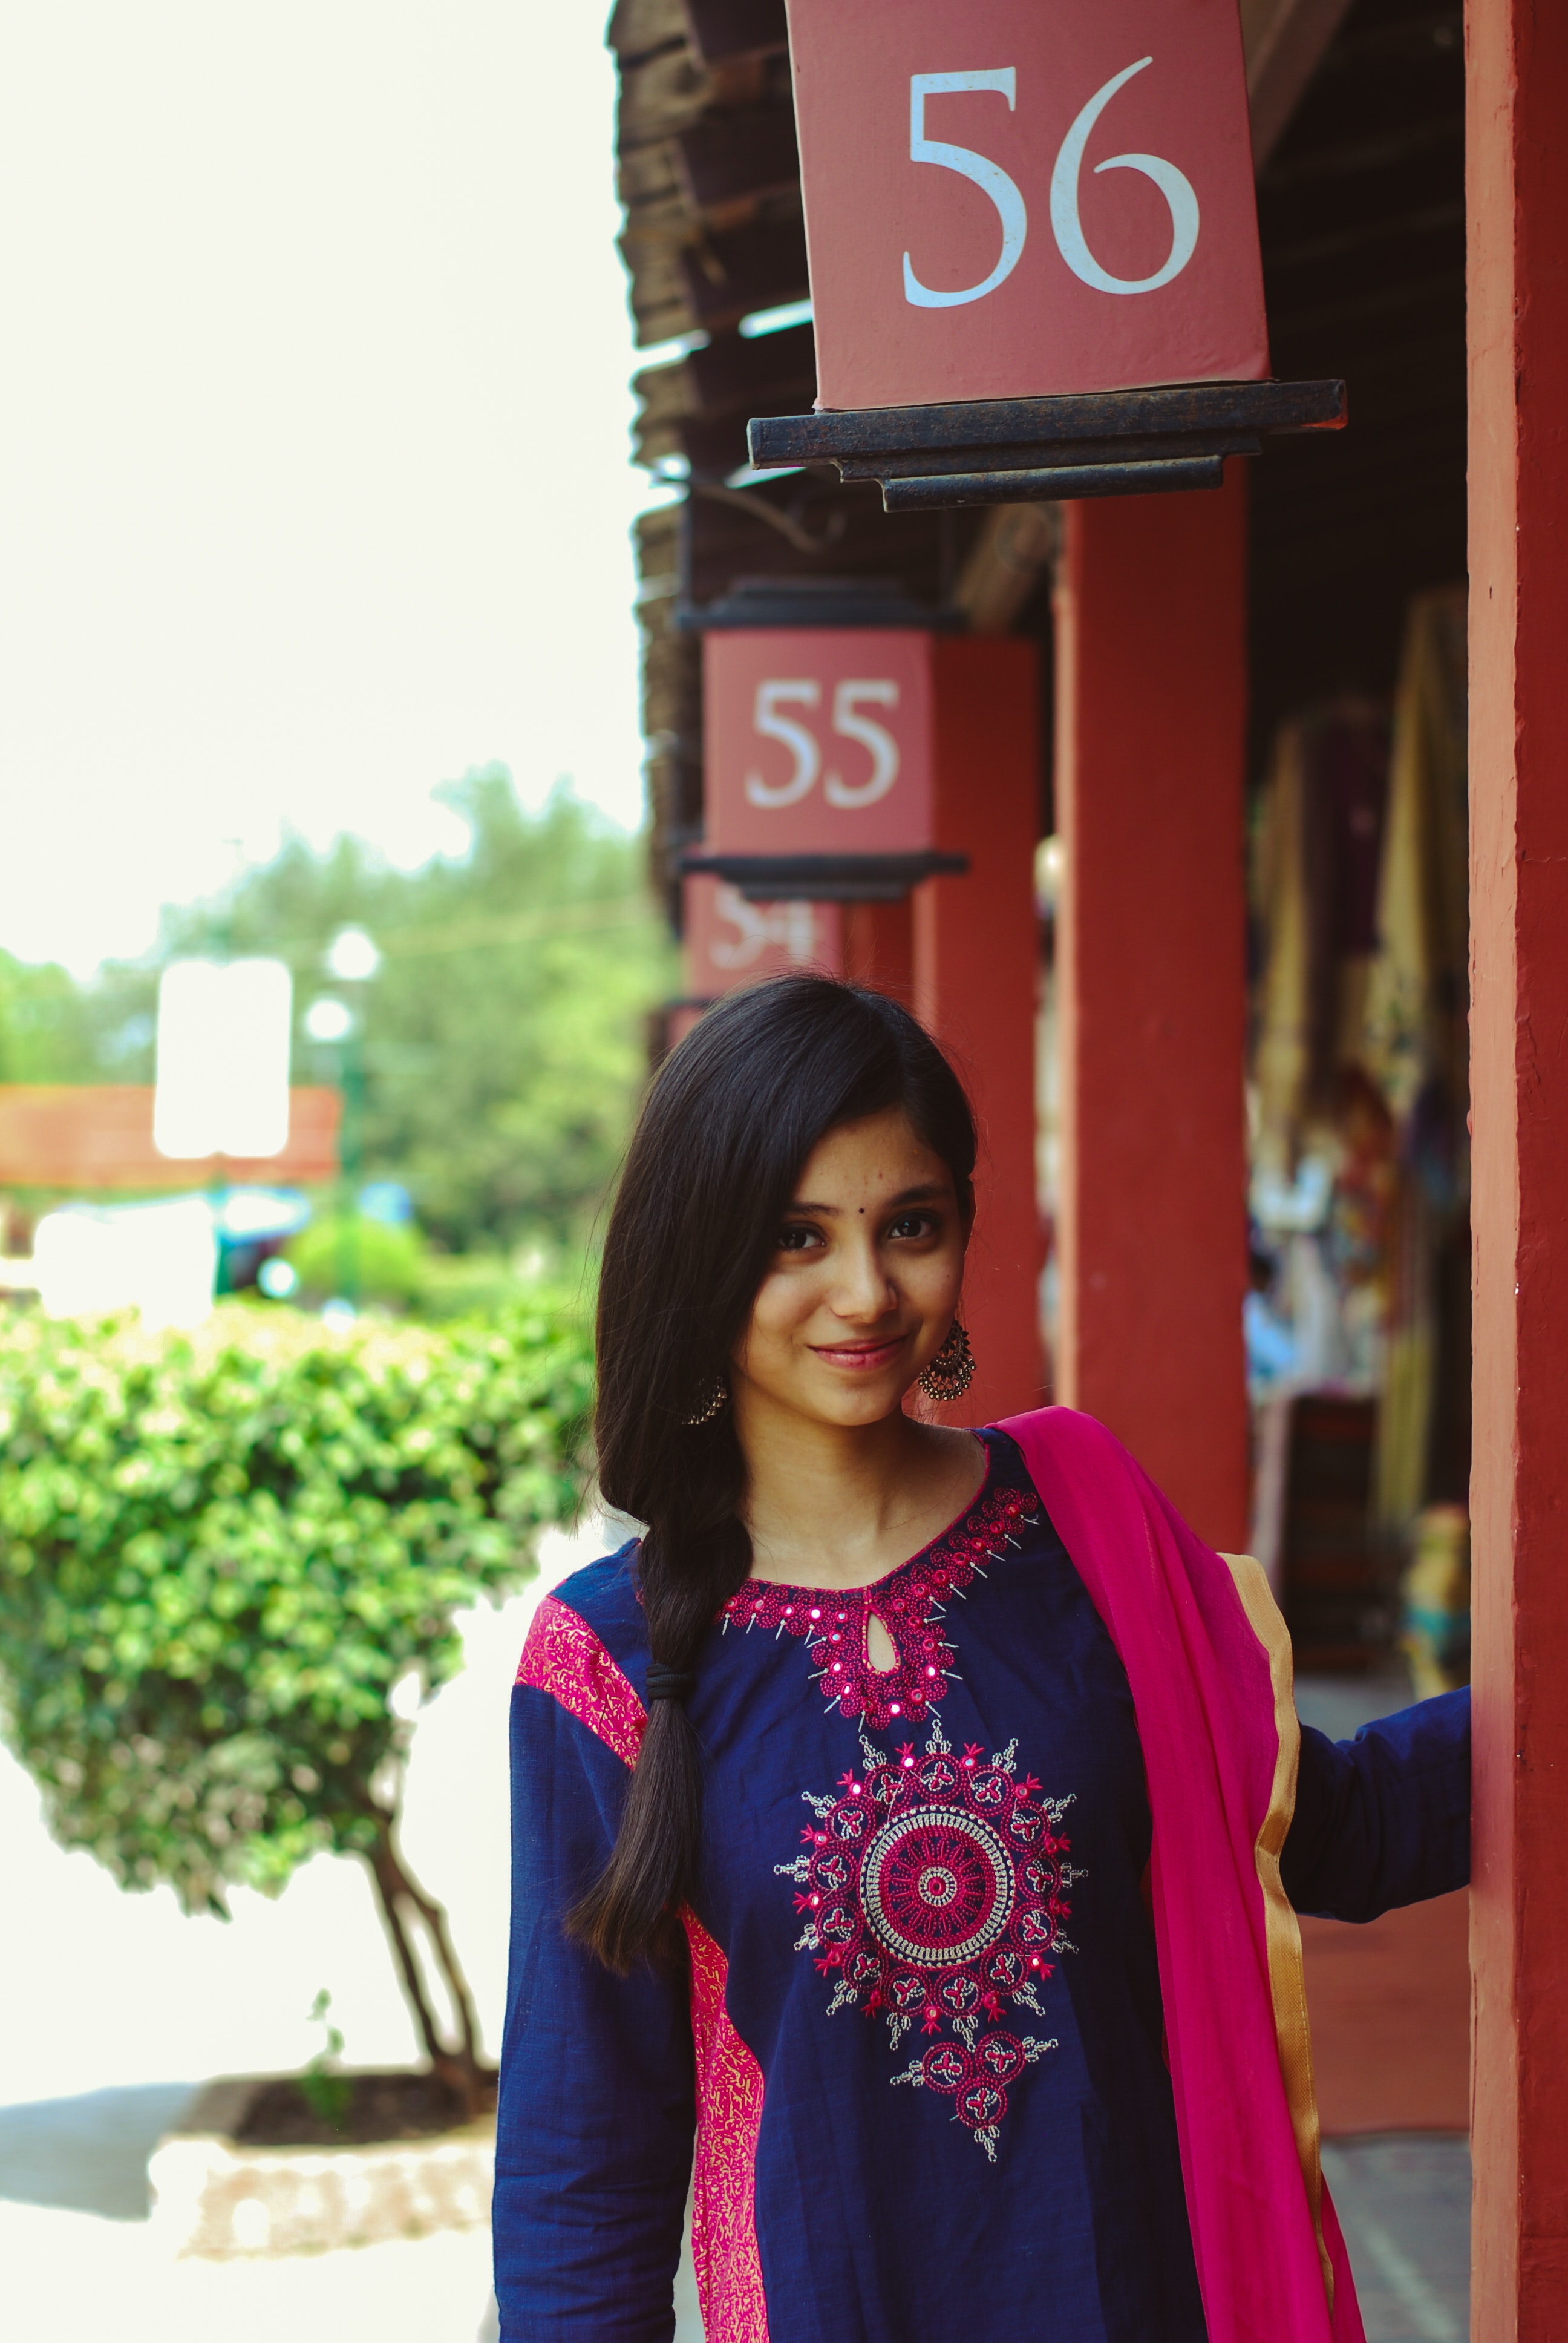
pink, red, beauty, snapshot, fashion, magenta, photography, street fashion, temple, textile, vacation, street, t shirt